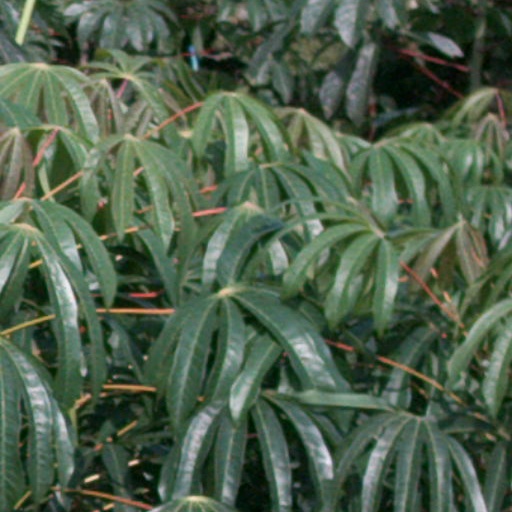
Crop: cassava